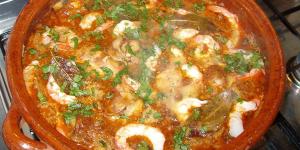
conejo con gambas